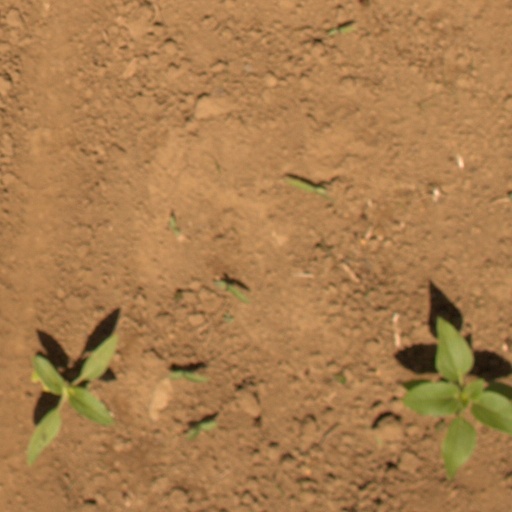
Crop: Jerusalem artichoke